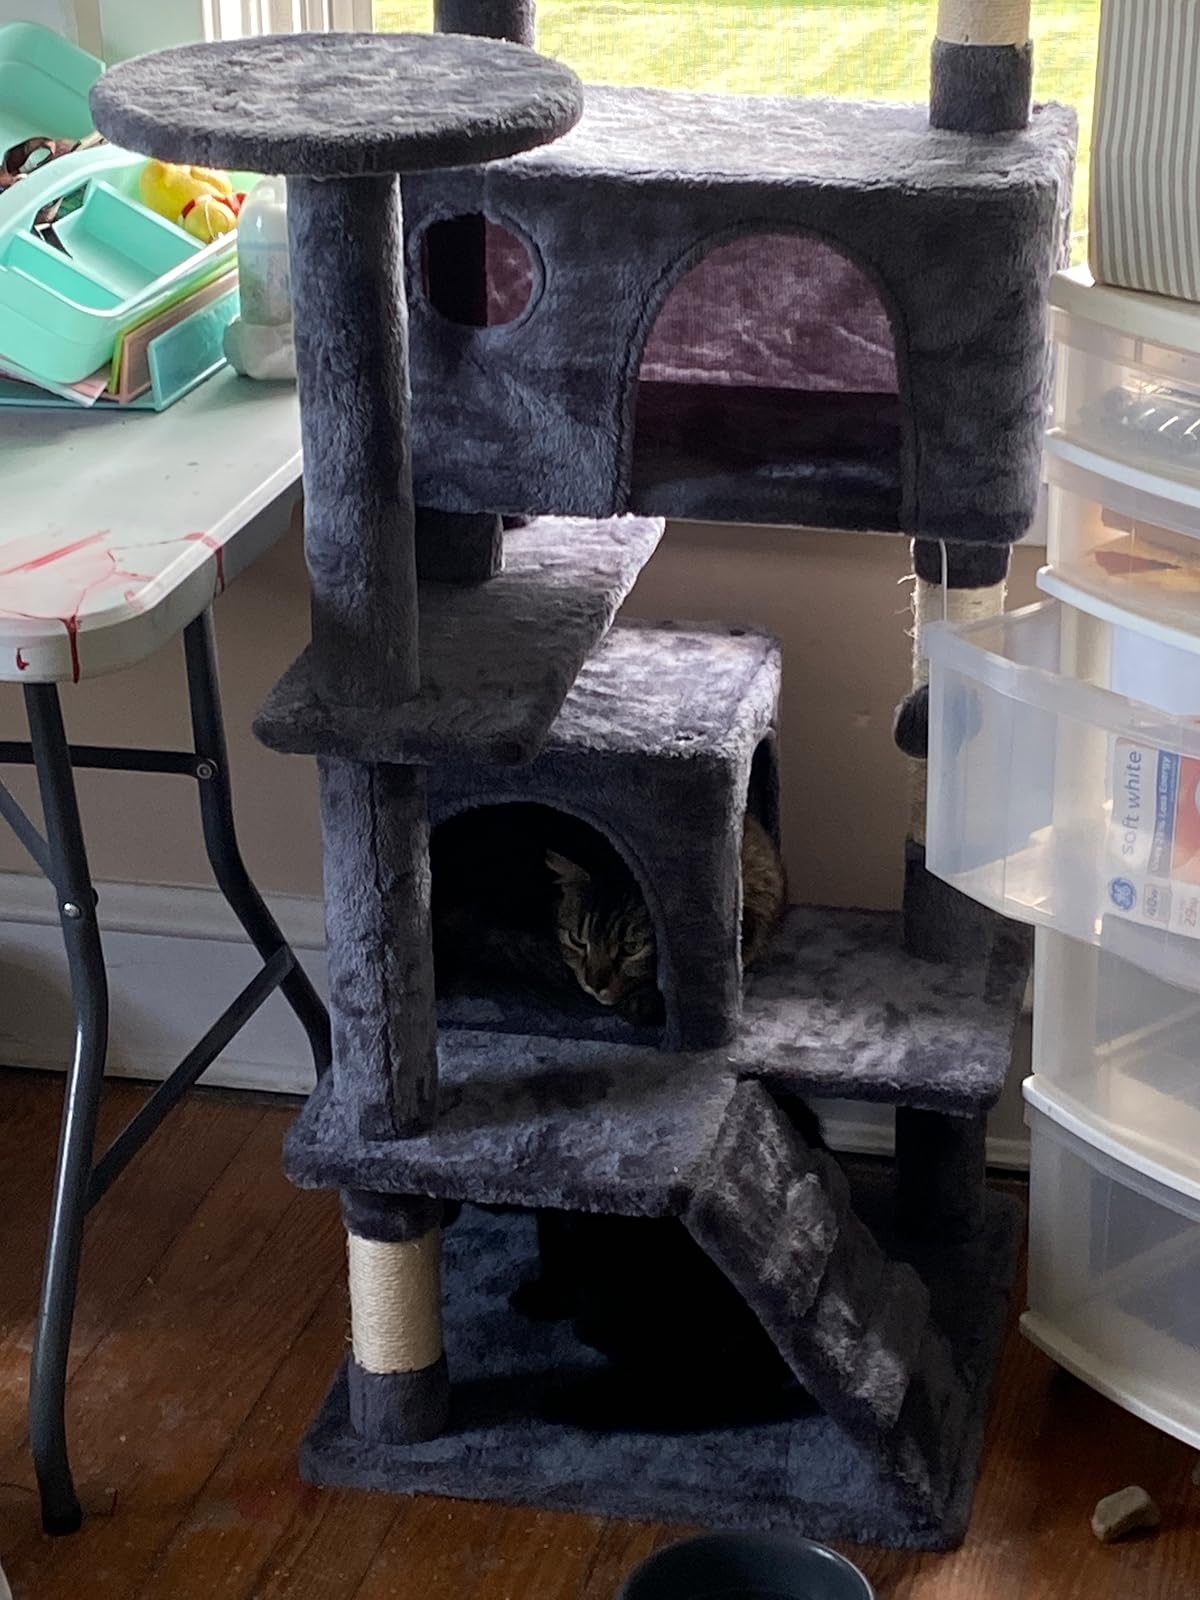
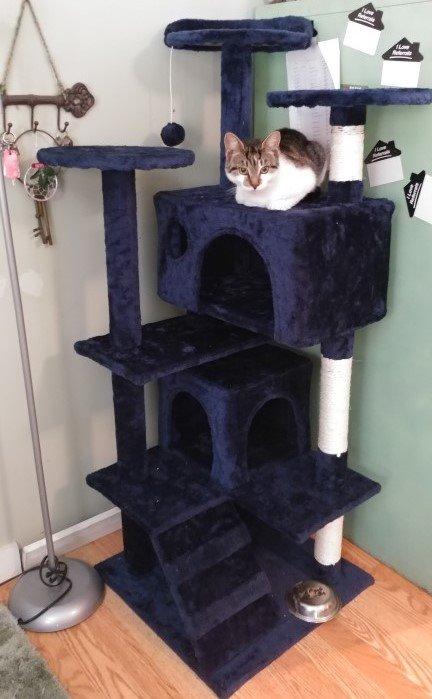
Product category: items_cat tree
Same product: no